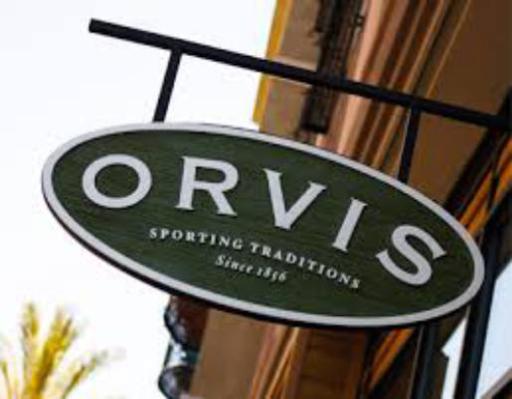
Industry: Clothes